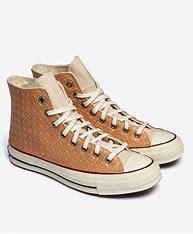
Brand: Converse
Model: Chuck 70 Hi Canvas